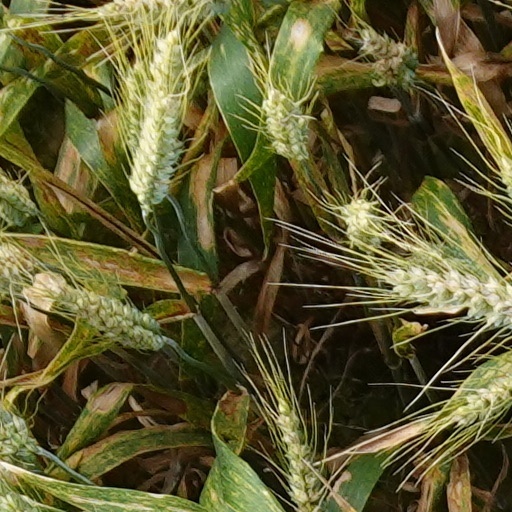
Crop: wheat